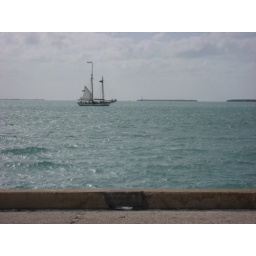
near where our ship was docked at the naval base in key west